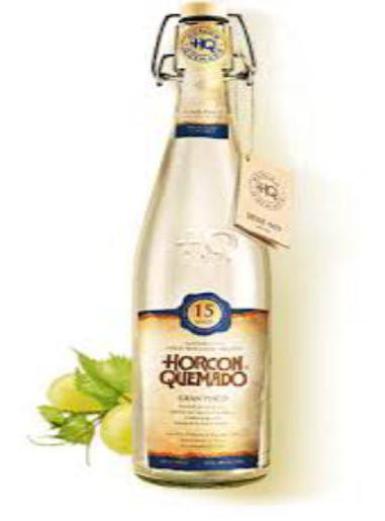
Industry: Food